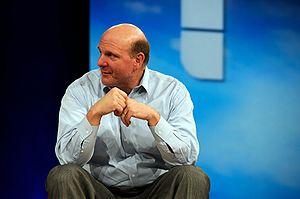
Steve Ballmer à MIX en 2008.